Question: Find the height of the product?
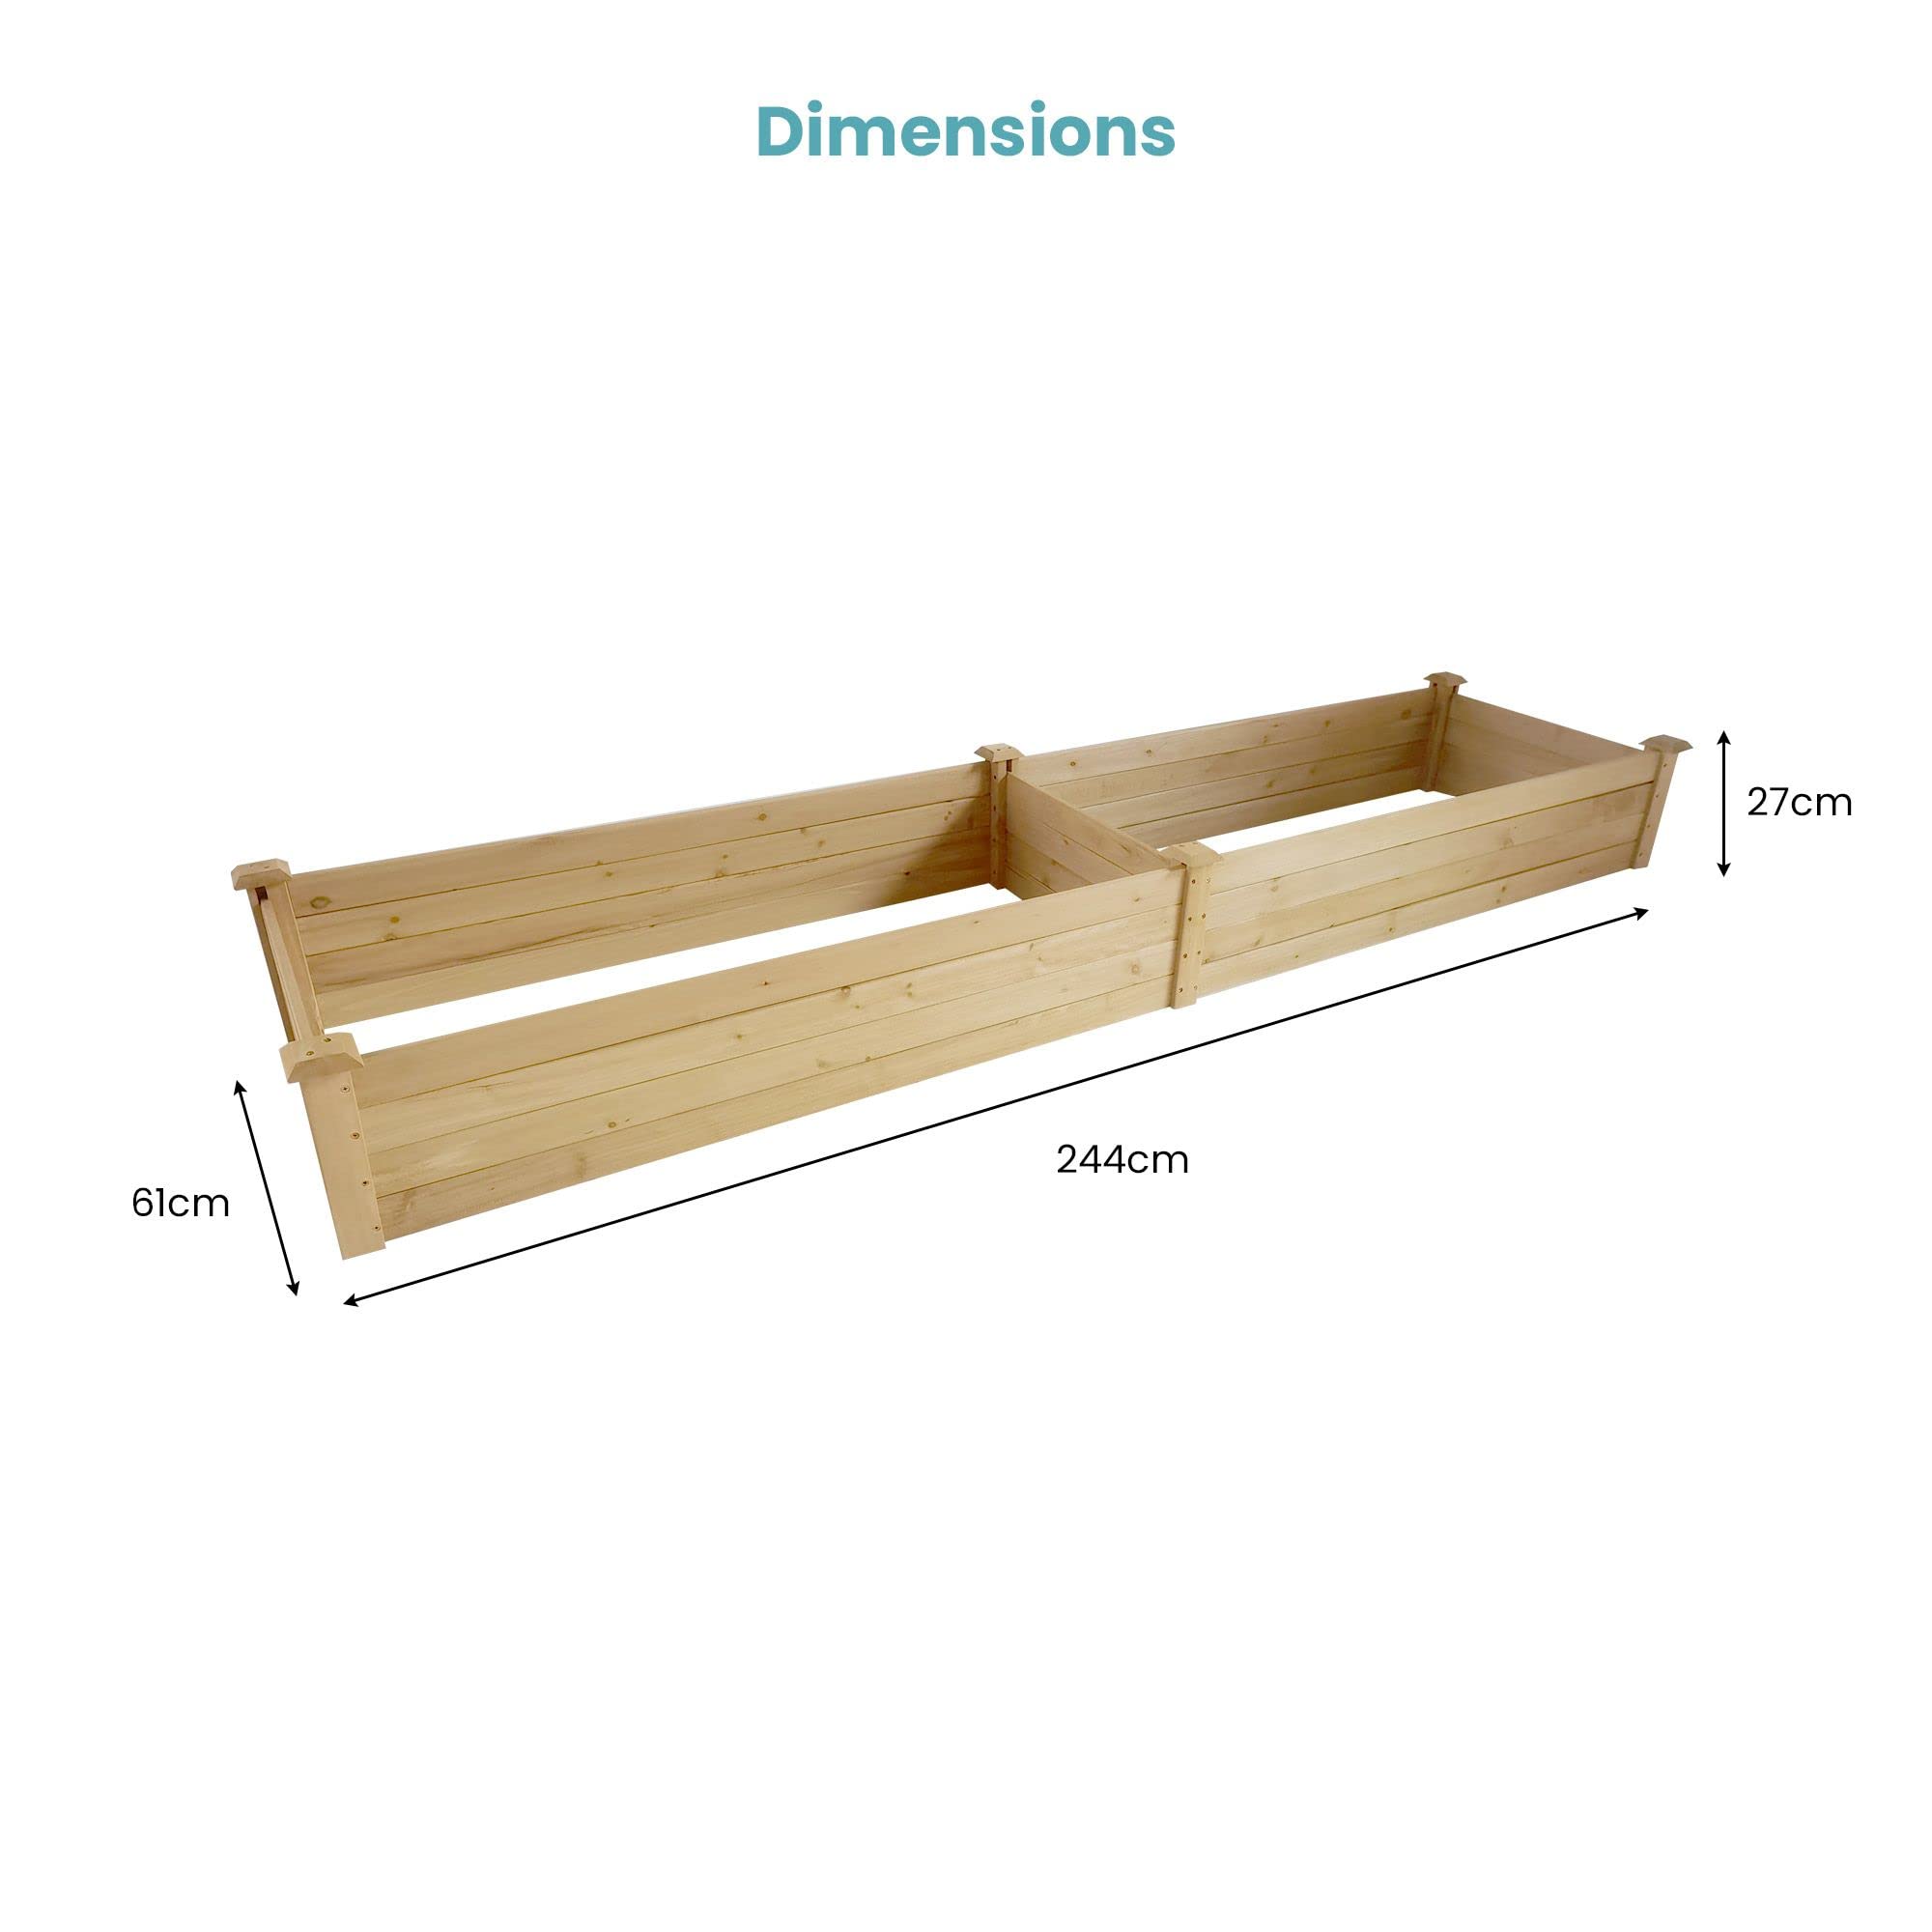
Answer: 27.0 centimetre